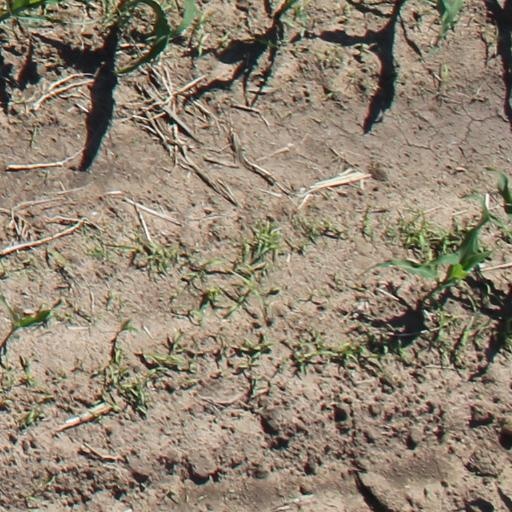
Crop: maize; corn